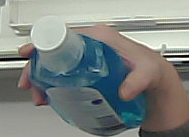
Product: sensodyne_mouthwash